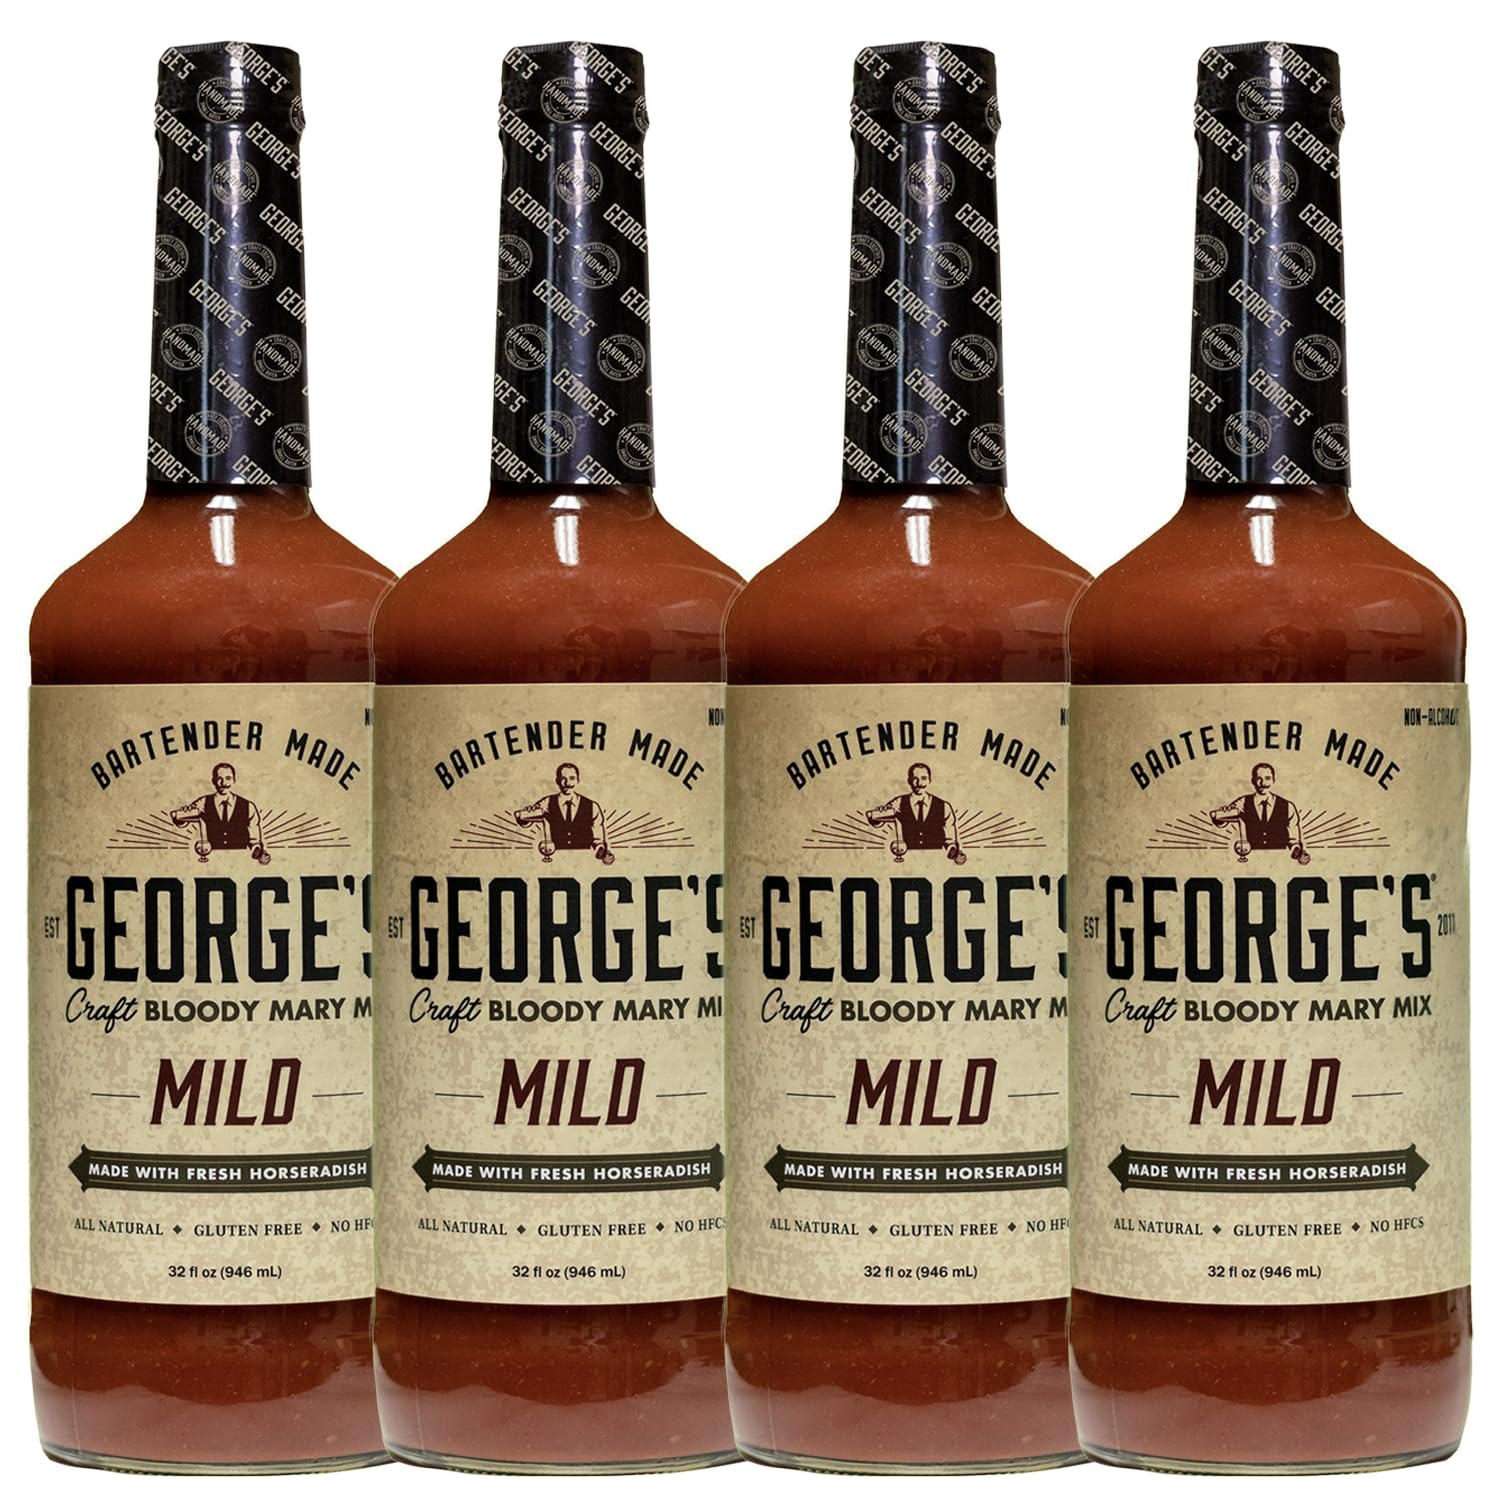
Item Name: George’s Beverage Company Mild Bloody Mary Mix - 1L Bottle - Gluten Free, All Natural Mixer
Bullet Point 1: George’s Mild Bloody Mary Mix: Tastes unlike any other Bloody Mary Mix, but keeps very traditional Bloody Mary flavors. Derives Spice / Heat from fresh horseradish and our proprietary cayenne-based hot sauce. The Mild and Spicy are basically the same recipe only the Mild has less horseradish and hot sauce making it less spicy.
Bullet Point 2: George’s product lineup prioritizes quality, responsible ingredient sourcing, and exceptional flavor, setting a high standard in the industry.
Bullet Point 3: Initially known for their craft bloody mary mixes, George’s introduced popular Spicy and Mild variants, celebrated for their classic taste and well-balanced flavor.
Bullet Point 4: Partnering with renowned brands like McCormick Spice Company, George’s expanded their range to include innovative blends such as Old Bay Bloody Mary and Zatarain’s Cajun Bloody Mary mixes.
Bullet Point 5: While George’s has gained recognition as the microbrew of bloody mary mixes, their product range has diversified to cater to a variety of tastes and preferences.
Value: 32.0
Unit: Fl Oz

Price: 52.98